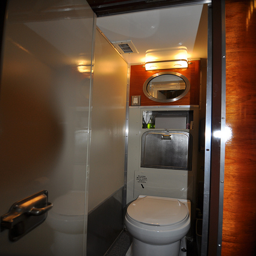
a small compacted restroom with a toilet and shower
A very small bathroom with just room for the toilet.
very compact bathroom toilet inside a small compartment
A toilet and mirror are in a bathroom.
a bath room with a toilet an a small mirror